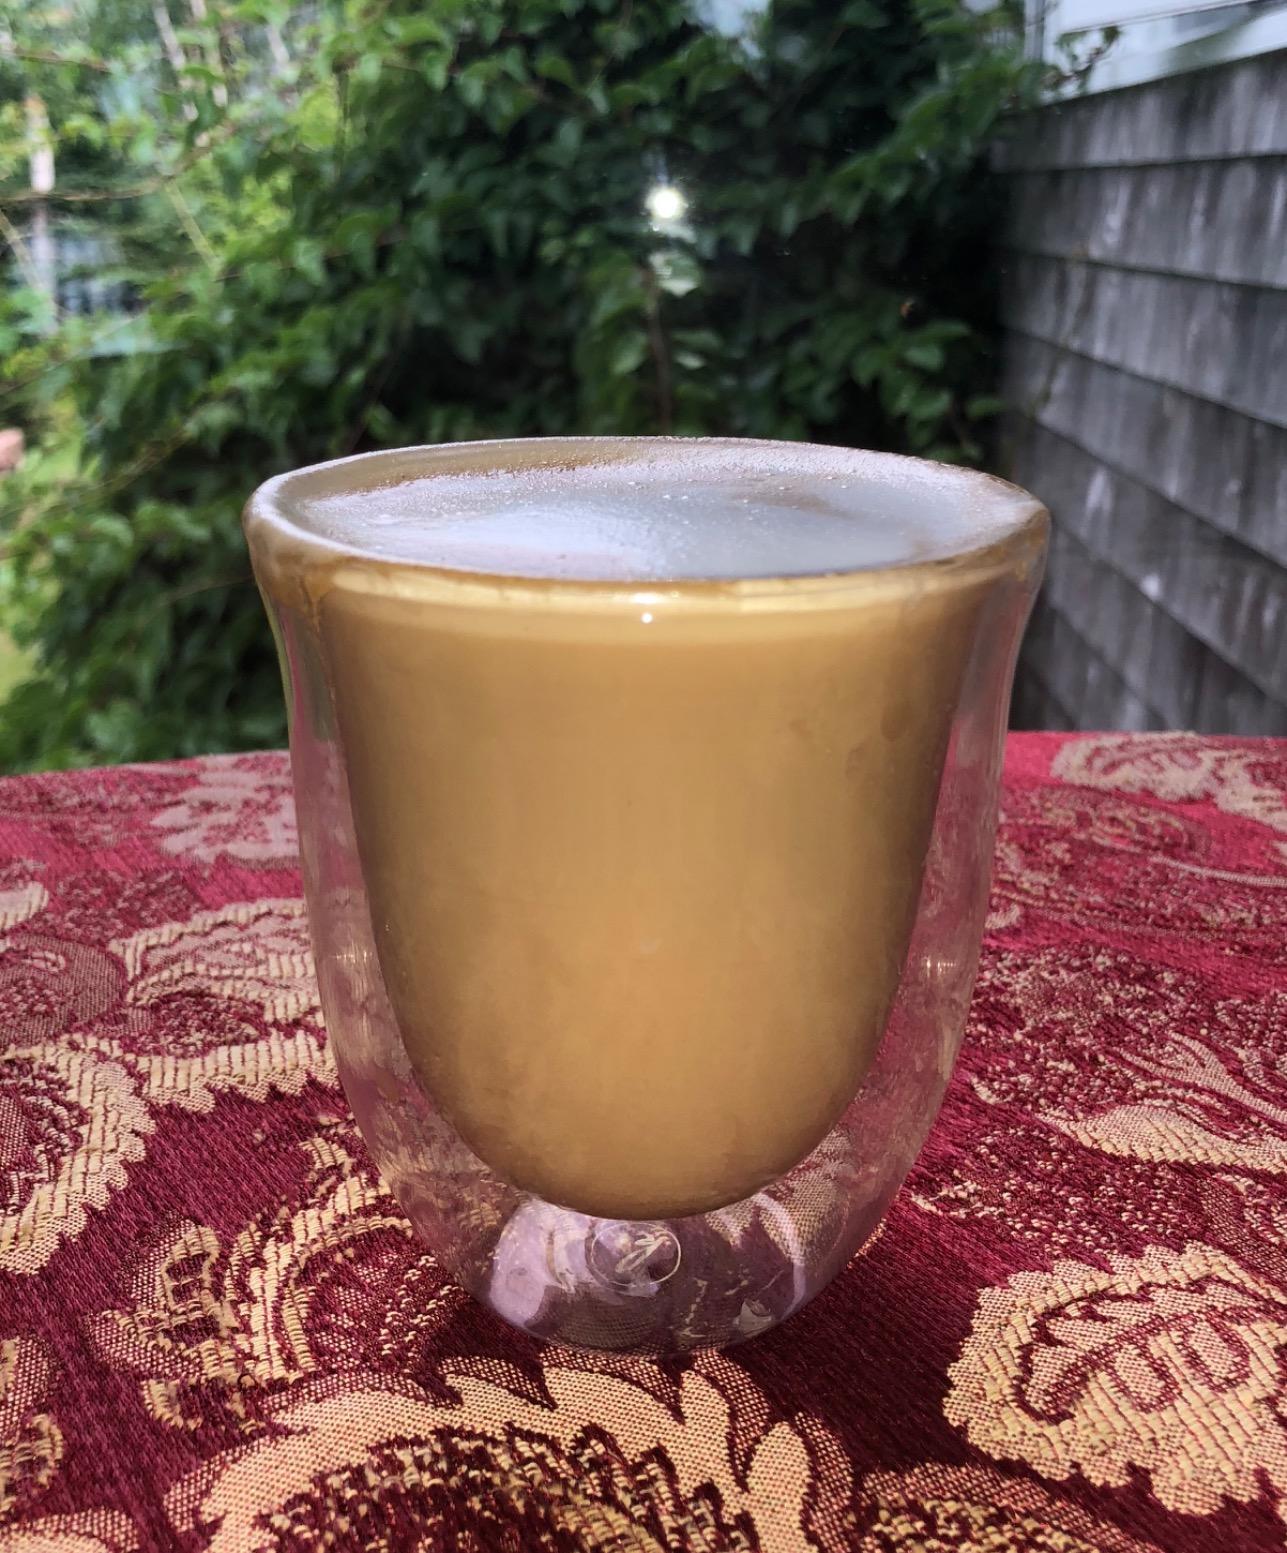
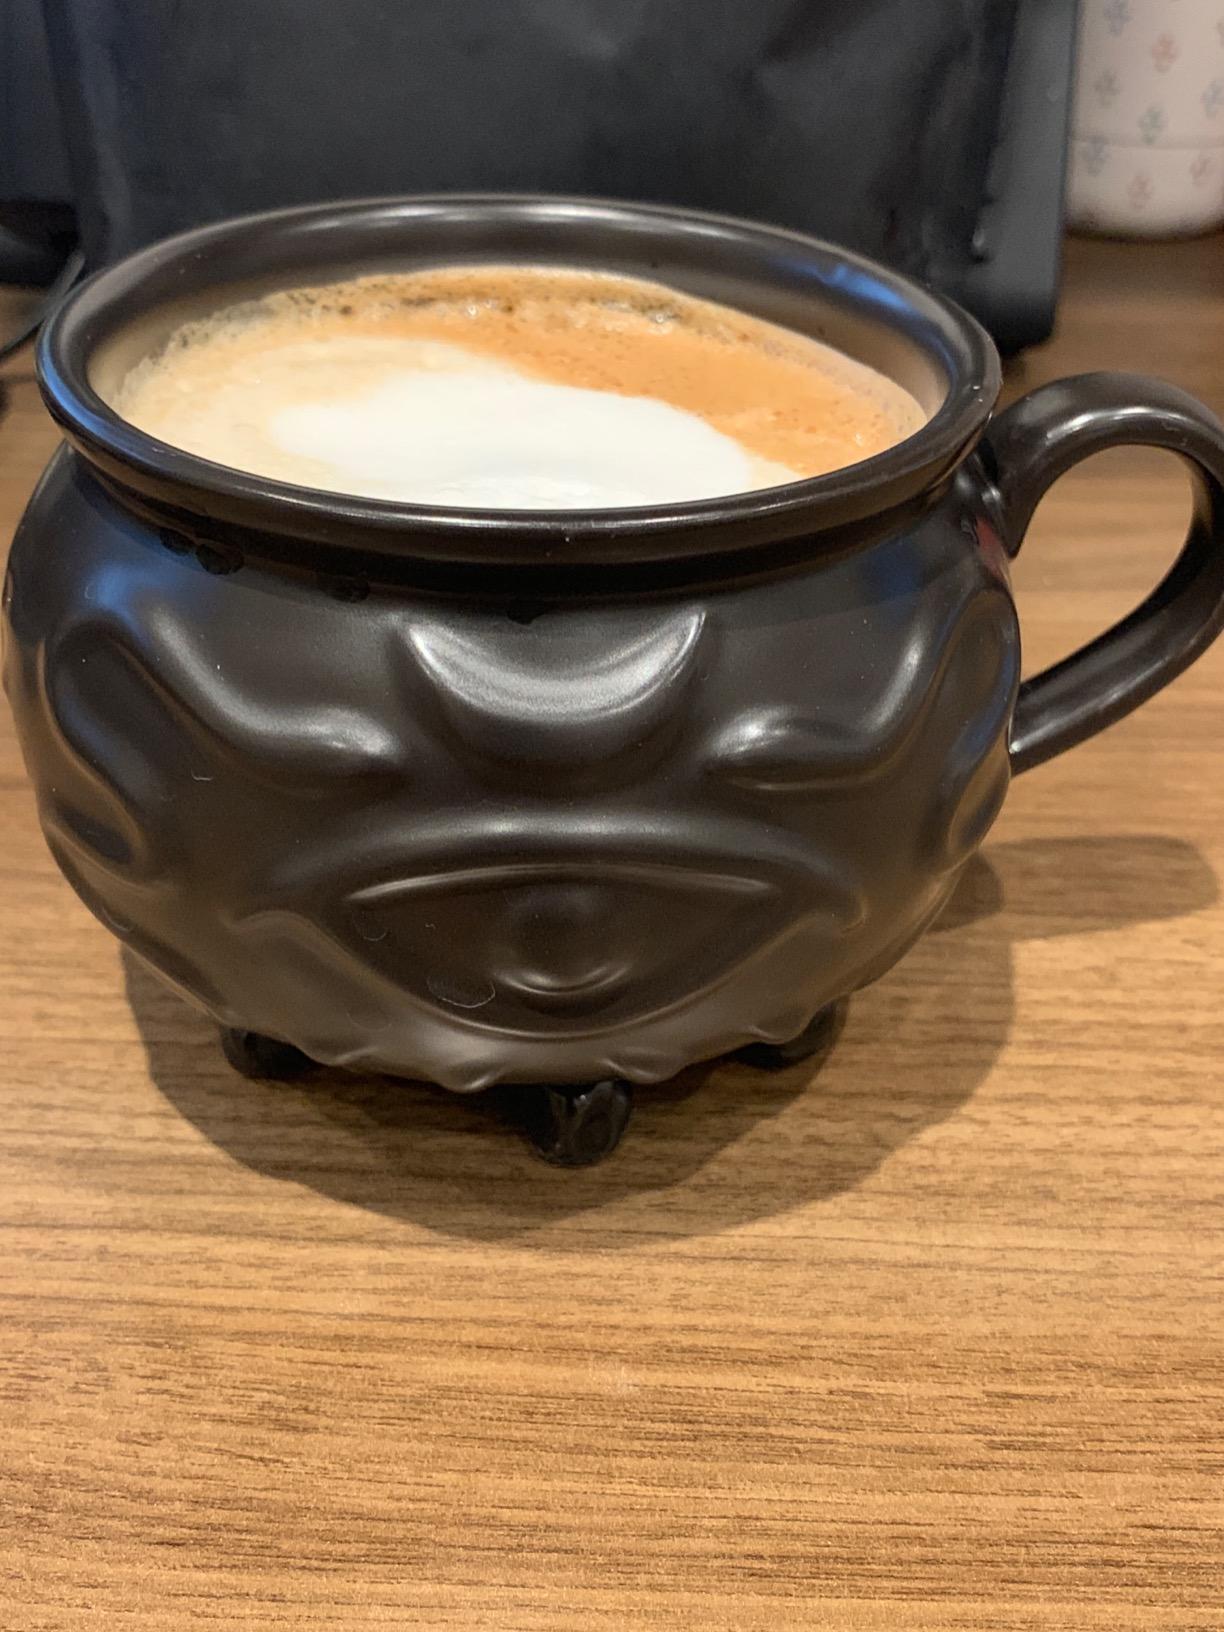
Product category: items_mug
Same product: no